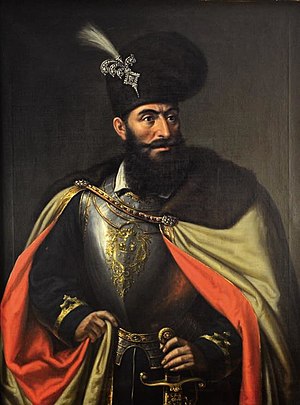
Michael den Tapre
Michael den Tapre / Mihai Viteazul
Michael den Tapre var en fyrste der kortvarigt forenede Valakiet, Moldavien og Transsylvanien omkring år 1600.